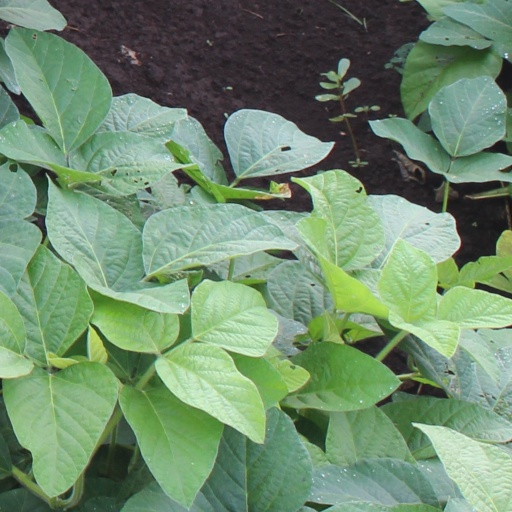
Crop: soybean